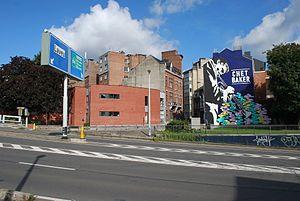
Vue de la rue Charles Morren et la rampe d'accès à l'autoroute depuis le boulevard d'Avroy à Liège.
La rue Charles Morren est une artère du centre de la ville de Liège située à proximité du jardin botanique.